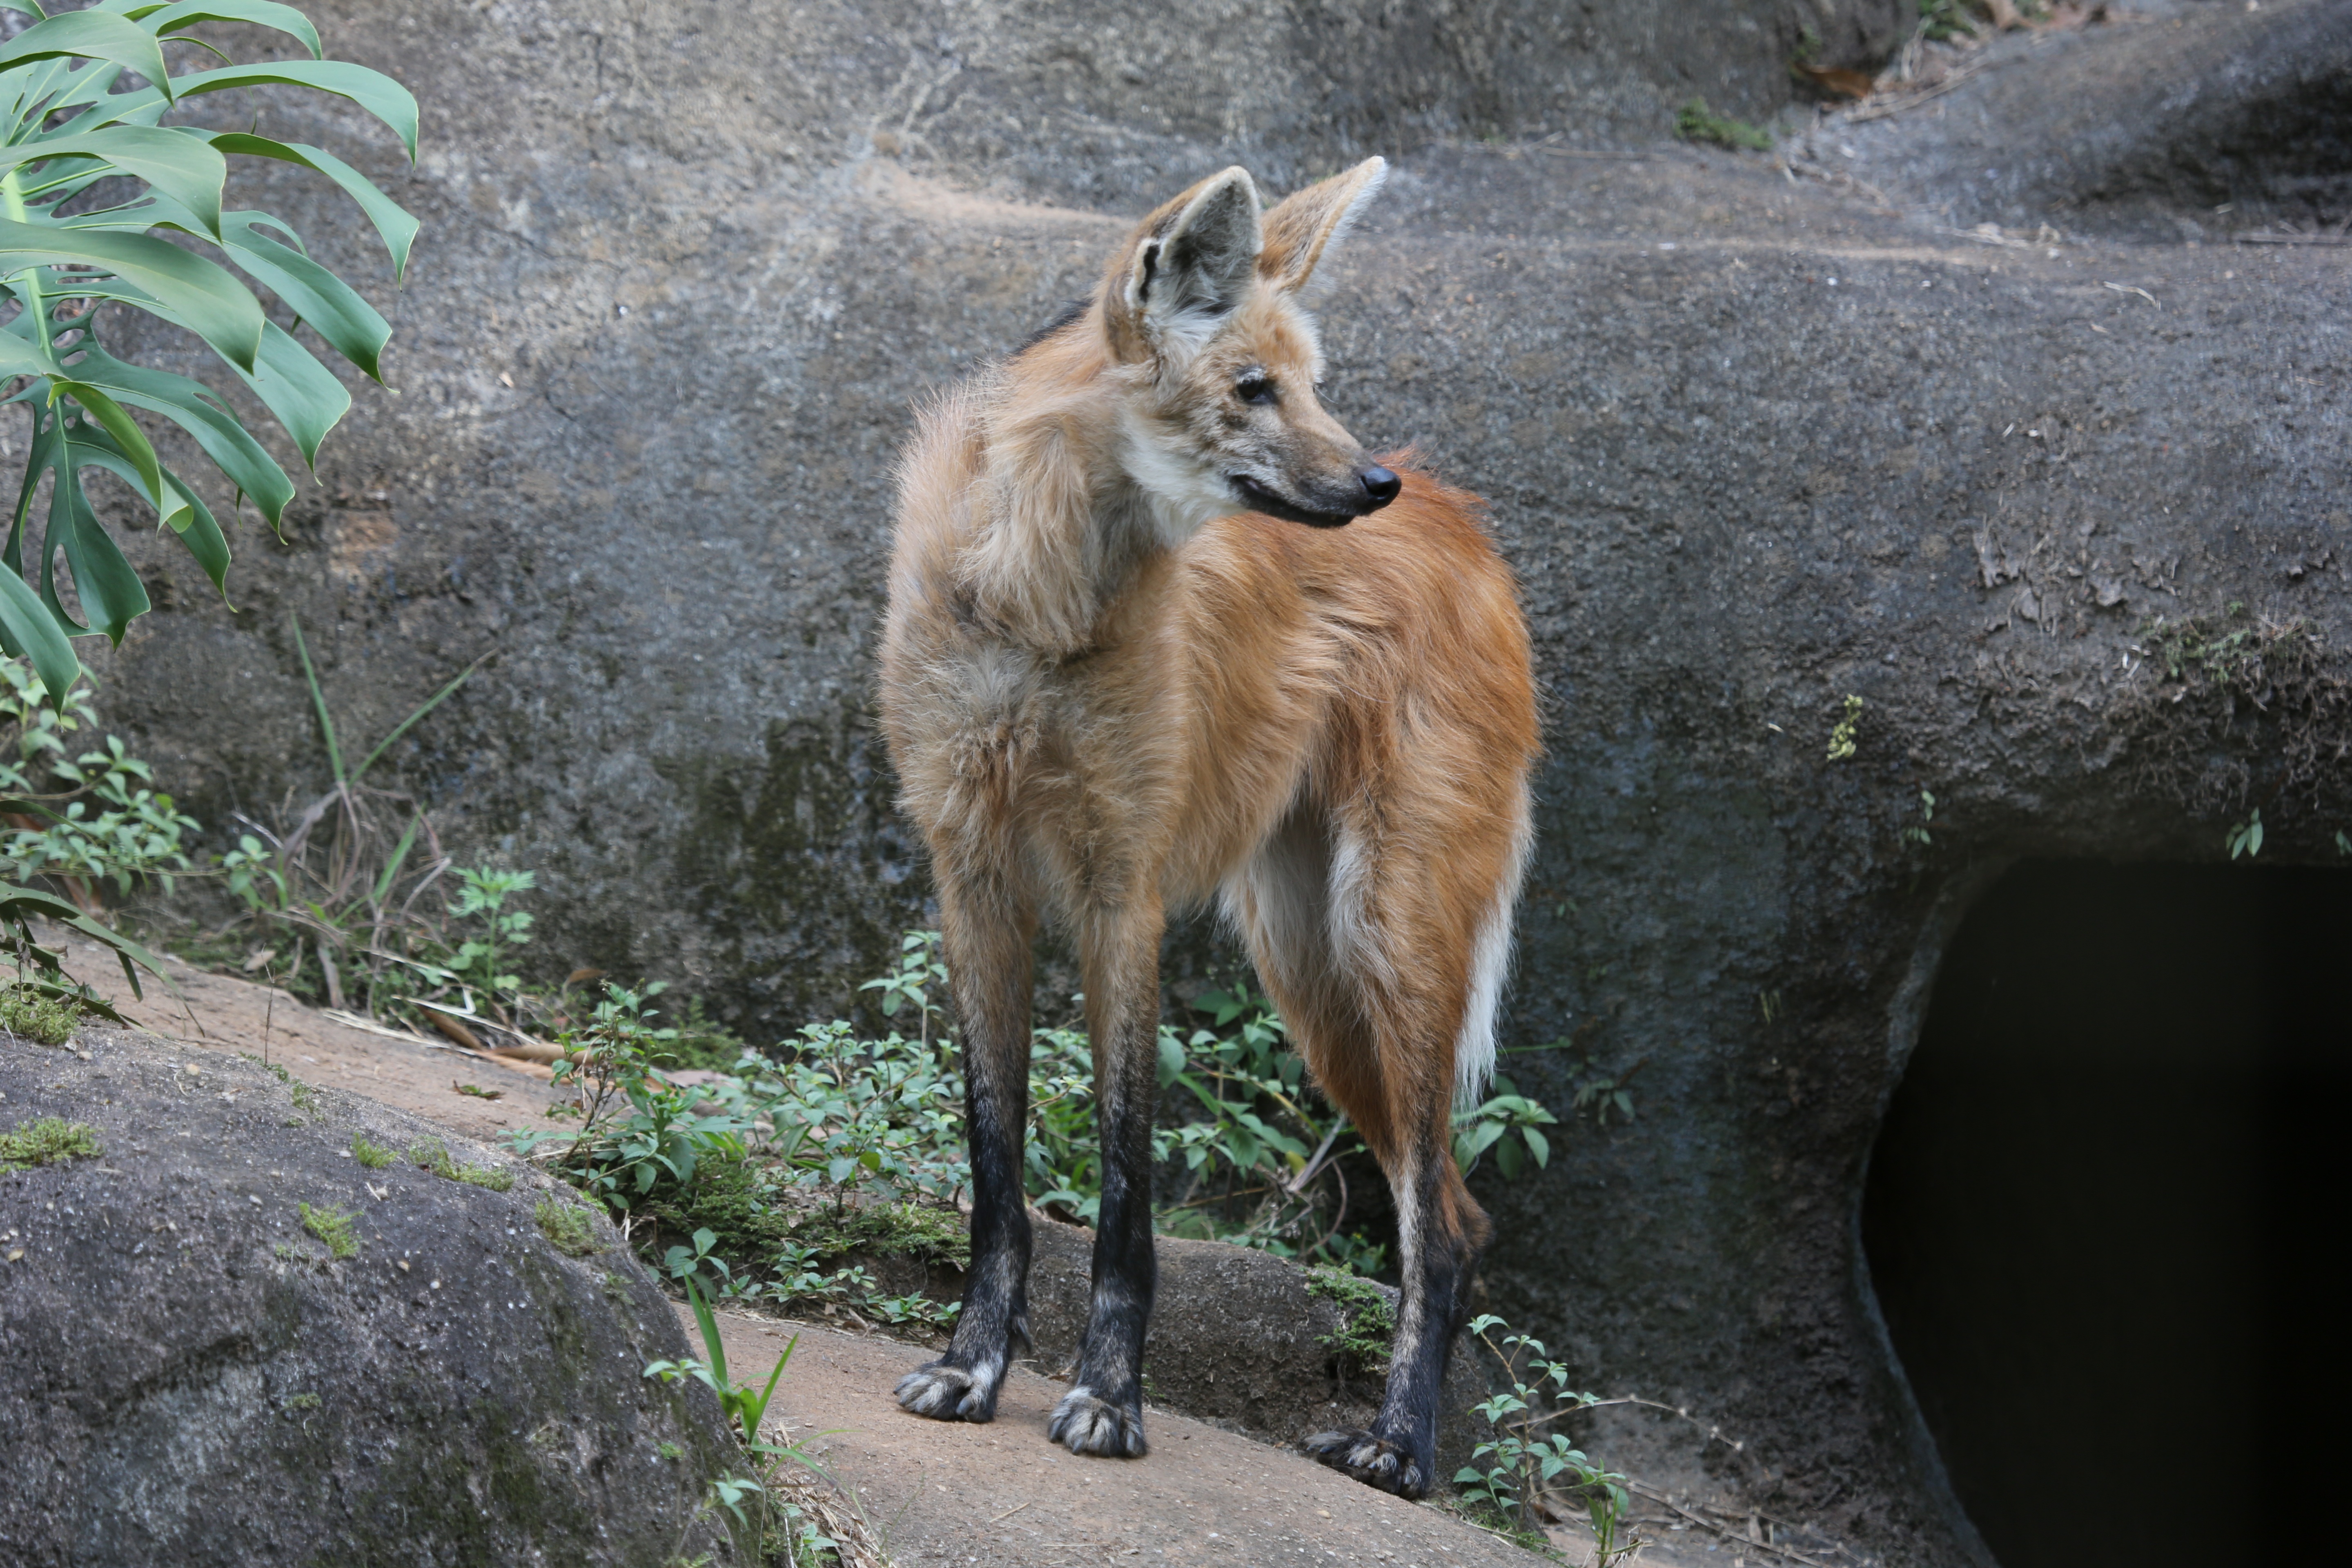
looking, wildlife, wild, zoo, mammal, fauna, hairy, vertebrate, observing, wolf guara, dog like mammal, dhole